Kansas State Capitol

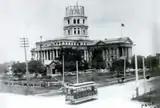
Under construction

It was not until 1988 that a design for a sculpture to stand atop the dome was finally approved. Ad Astra, a bronze sculpture weighing , was installed atop the dome on October 10, 2002. The sculpture, by Richard Bergen, depicts a Kansa Native American with bow and arrow pointed at the North Star and was chosen from 27 entries to adorn the dome. The title Ad Astra is Latin shortening of the state motto Ad Astra Per Aspera "To the stars through difficulty".